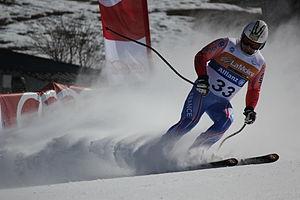
Nicolas Berejny, né le 27 juin 1968 à Condom, est un sportif handisport français pratiquant le ski alpin.